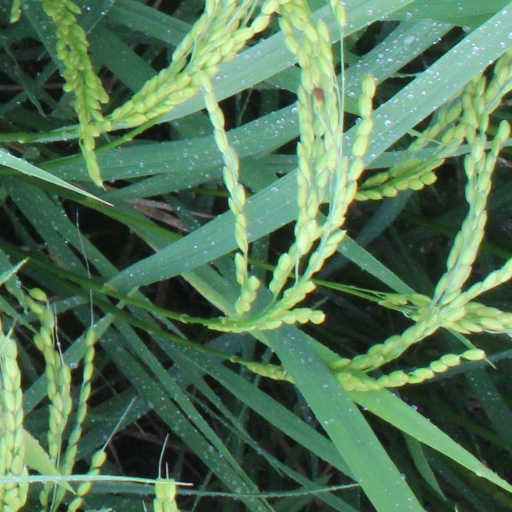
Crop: rice